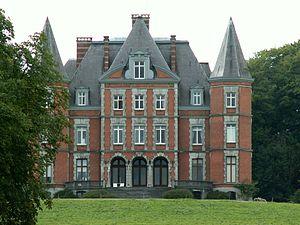
Château (privé) d'Ittre - Les photos de Badplayer
La Maison de Trazegnies est une ancienne maison féodale Belge, titré Marquis de Trazegnies.
Cette liste non exhaustive répertorie les principaux châteaux en Belgique.
Ittre est une commune francophone de Belgique située en Région wallonne dans la province du Brabant wallon.